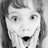
Emotion: surprise